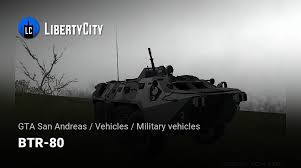
Label: BTR